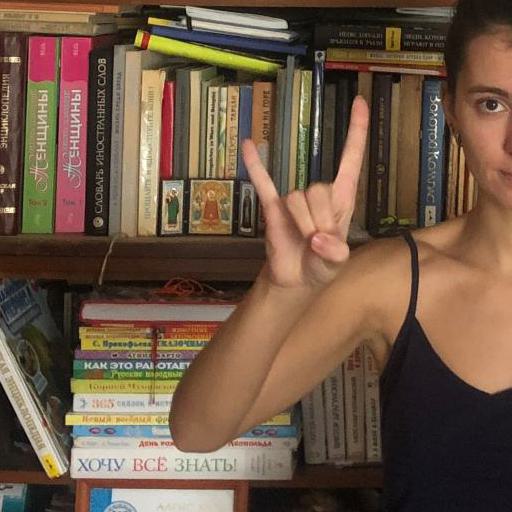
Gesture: rock